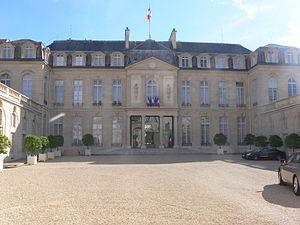
Paris - palais de l'Élysée - cour